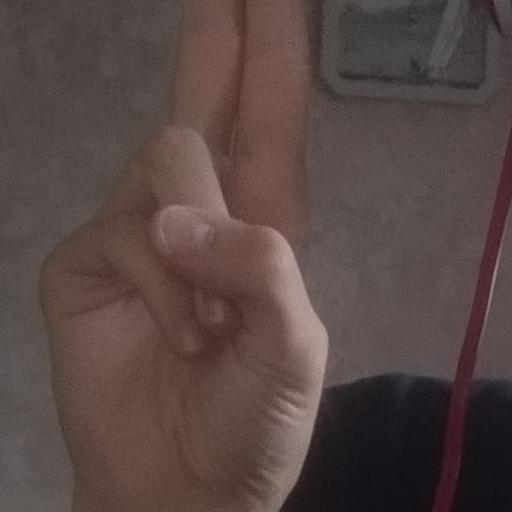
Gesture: two_up